Wycoller Beck

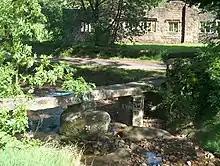
Wycollor Beck passing Wycoller Hall

Wycoller Beck is a stream in Lancashire, running through Wycoller Country Park and the village of Wycoller in Pendle. It is long and has a catchment area of .